Pińczów

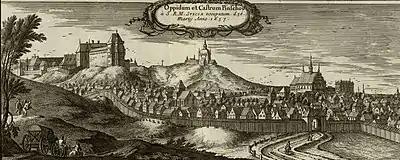
Pińczów in the mid-17th century

In the mid-16th century, Pińczów became one of main centers of Protestant Reformation in Lesser Poland. The Calvinist nobleman Nicholas Oleśnicki drove out the Catholic monks of Pińczów in 1550 at the instigation of the Italian ex-priest Francesco Stancaro, creating a Calvinist centre, where the Synods of Pińczów were held 1550–1563. Pińczów is sometimes called the "Sarmatian Athens" for its association with the Calvinist Academy founded by Francesco Lismanino, to which scholars such as the French grammarian Pierre Statorius were invited. The town was the site of the six years of work 1558–1563 for the translators of the Brest Bible, which is why it is sometimes called the "Pińczów Bible".